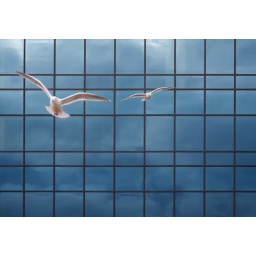
Two gulls, photographed against the blue glass of the Seattle Post Intelligencer building (shot from Myrtle Edwards Park)